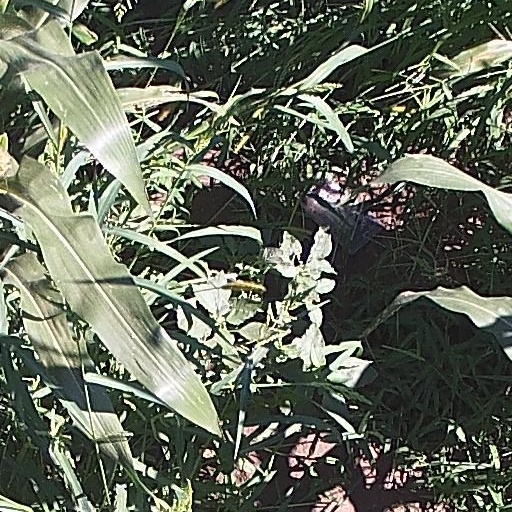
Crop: maize; corn